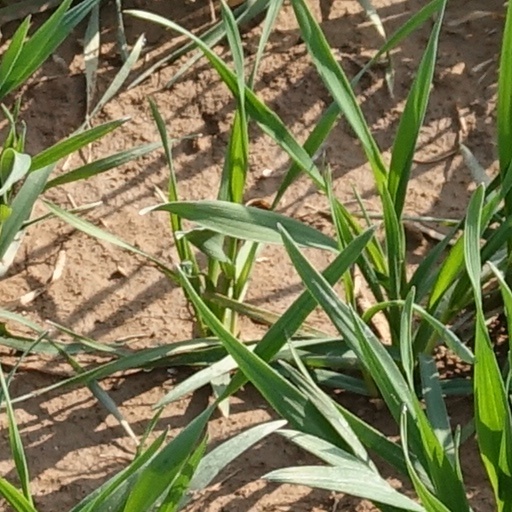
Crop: wheat